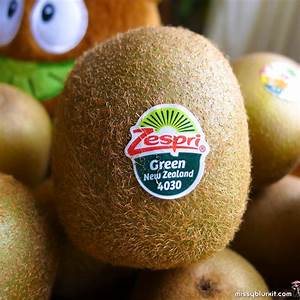
Label: Kiwi